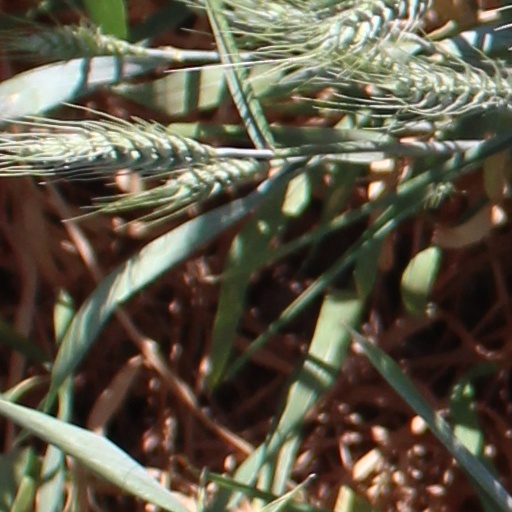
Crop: wheat